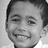
Emotion: happy